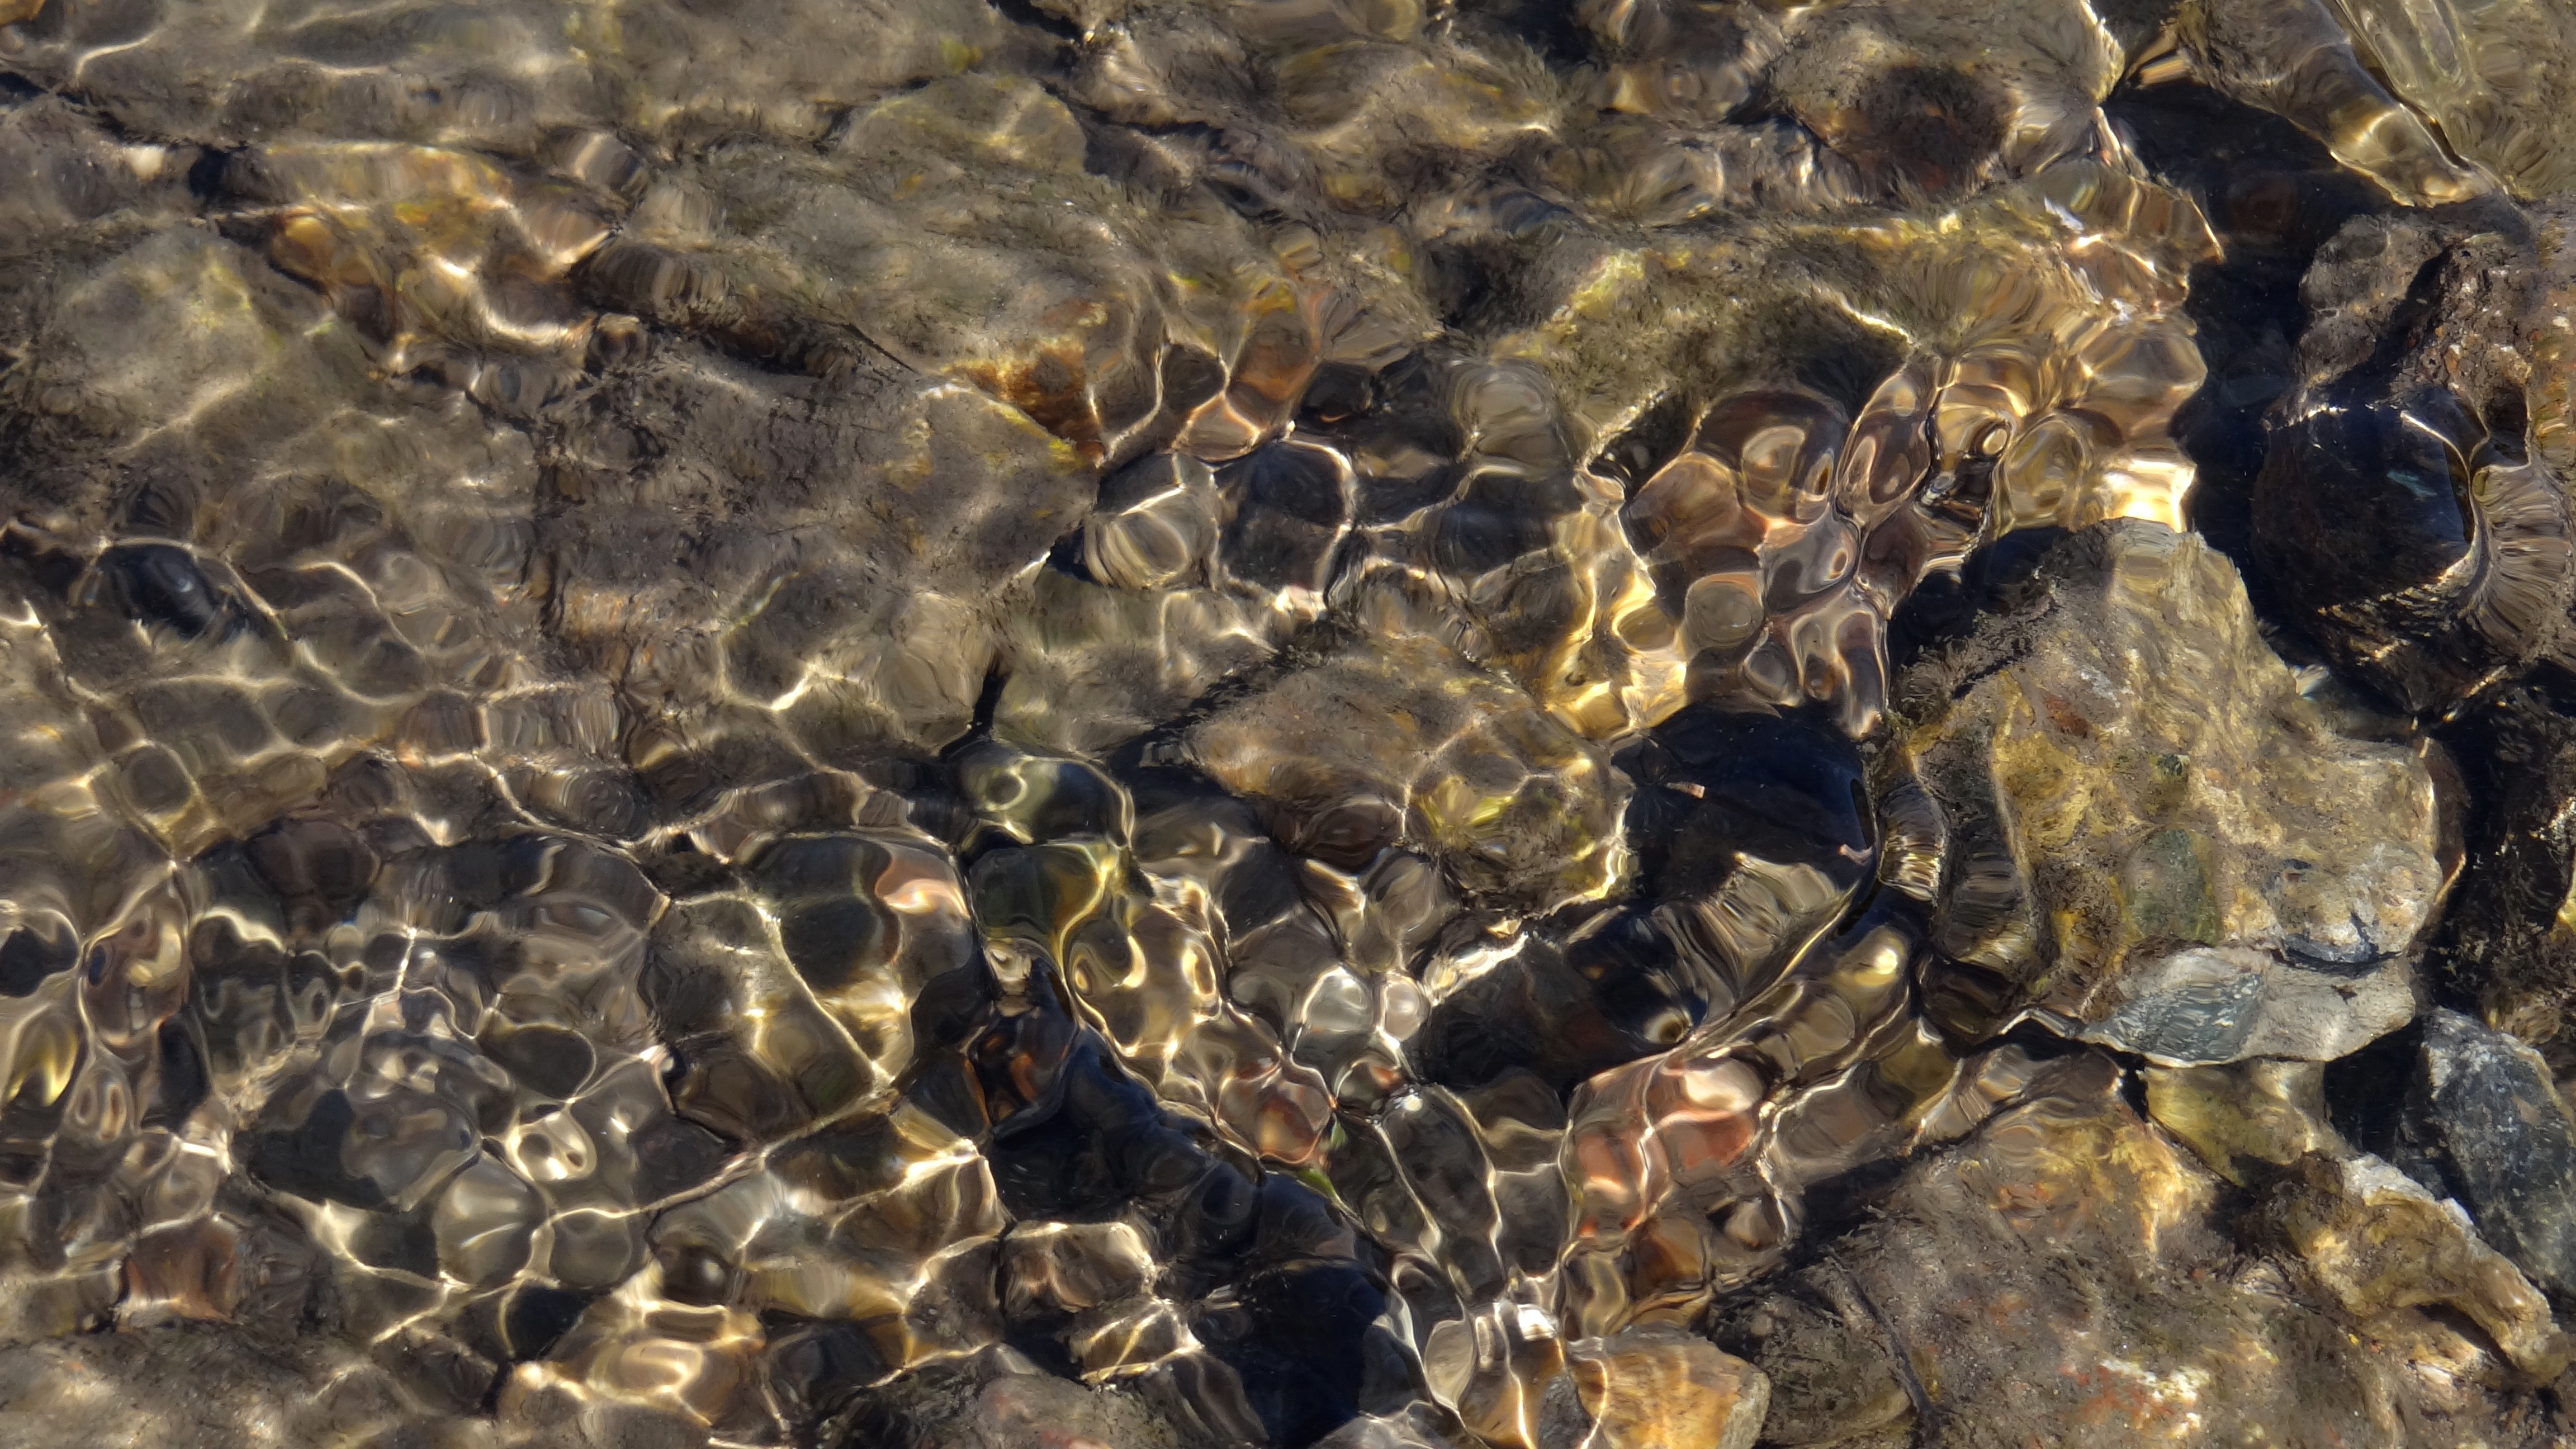
water, rock, texture, leaf, river, pattern, soil, material, stones, water jet